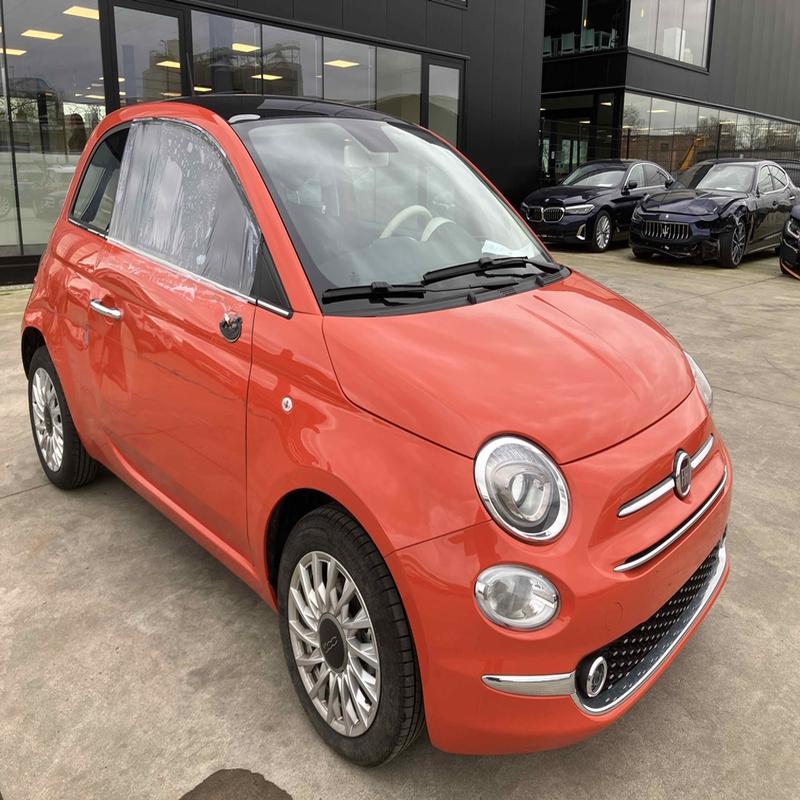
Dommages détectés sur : porte avant droite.
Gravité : mineur